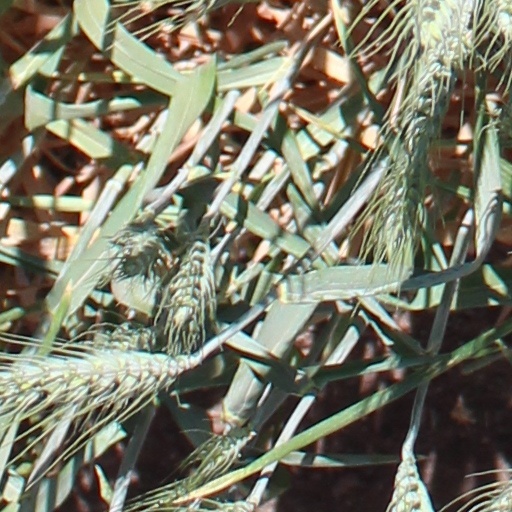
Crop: wheat